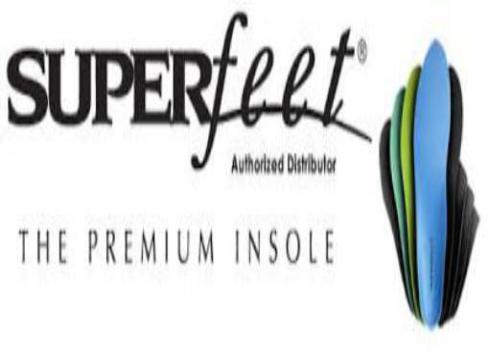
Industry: Clothes